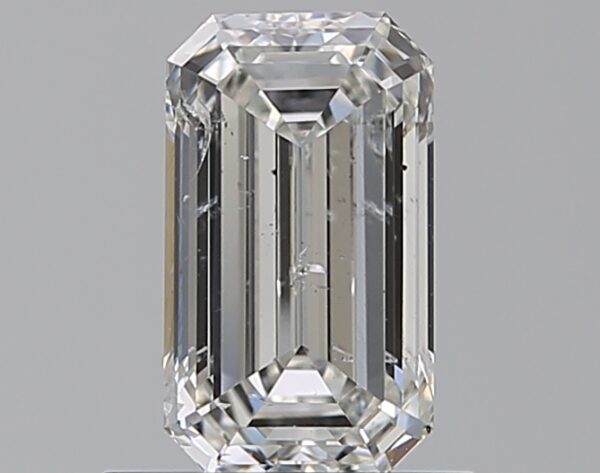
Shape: emerald
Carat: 0.9
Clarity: SI2
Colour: H
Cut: EX
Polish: EX
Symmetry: VG
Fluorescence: N
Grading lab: GIA
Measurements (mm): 7.37 x 4.26 x 2.89